Stanford Solar Car Project

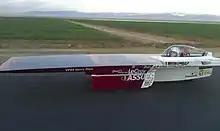
Xenith during a test drive in the San Joaquin Valley

The Stanford Solar Car Project (SSCP) is a student group at Stanford University that designs, builds, tests, and races solar-powered vehicles. The SSCP, a student-run, donation-funded organization, has been building and racing solar-powered vehicles since 1986. It has competed and placed at The World Solar Challenge, the Global Green Challenge, and American Solar Challenge.